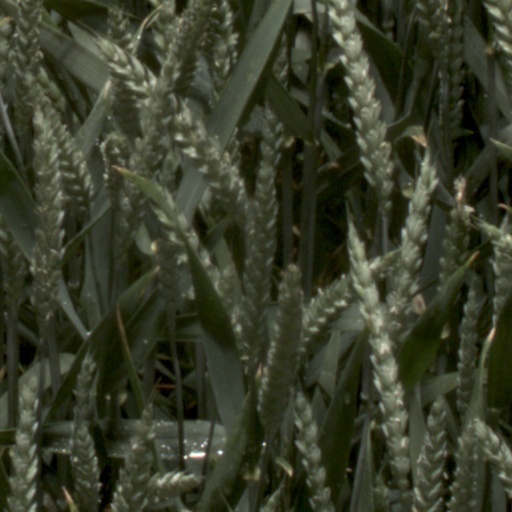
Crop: wheat